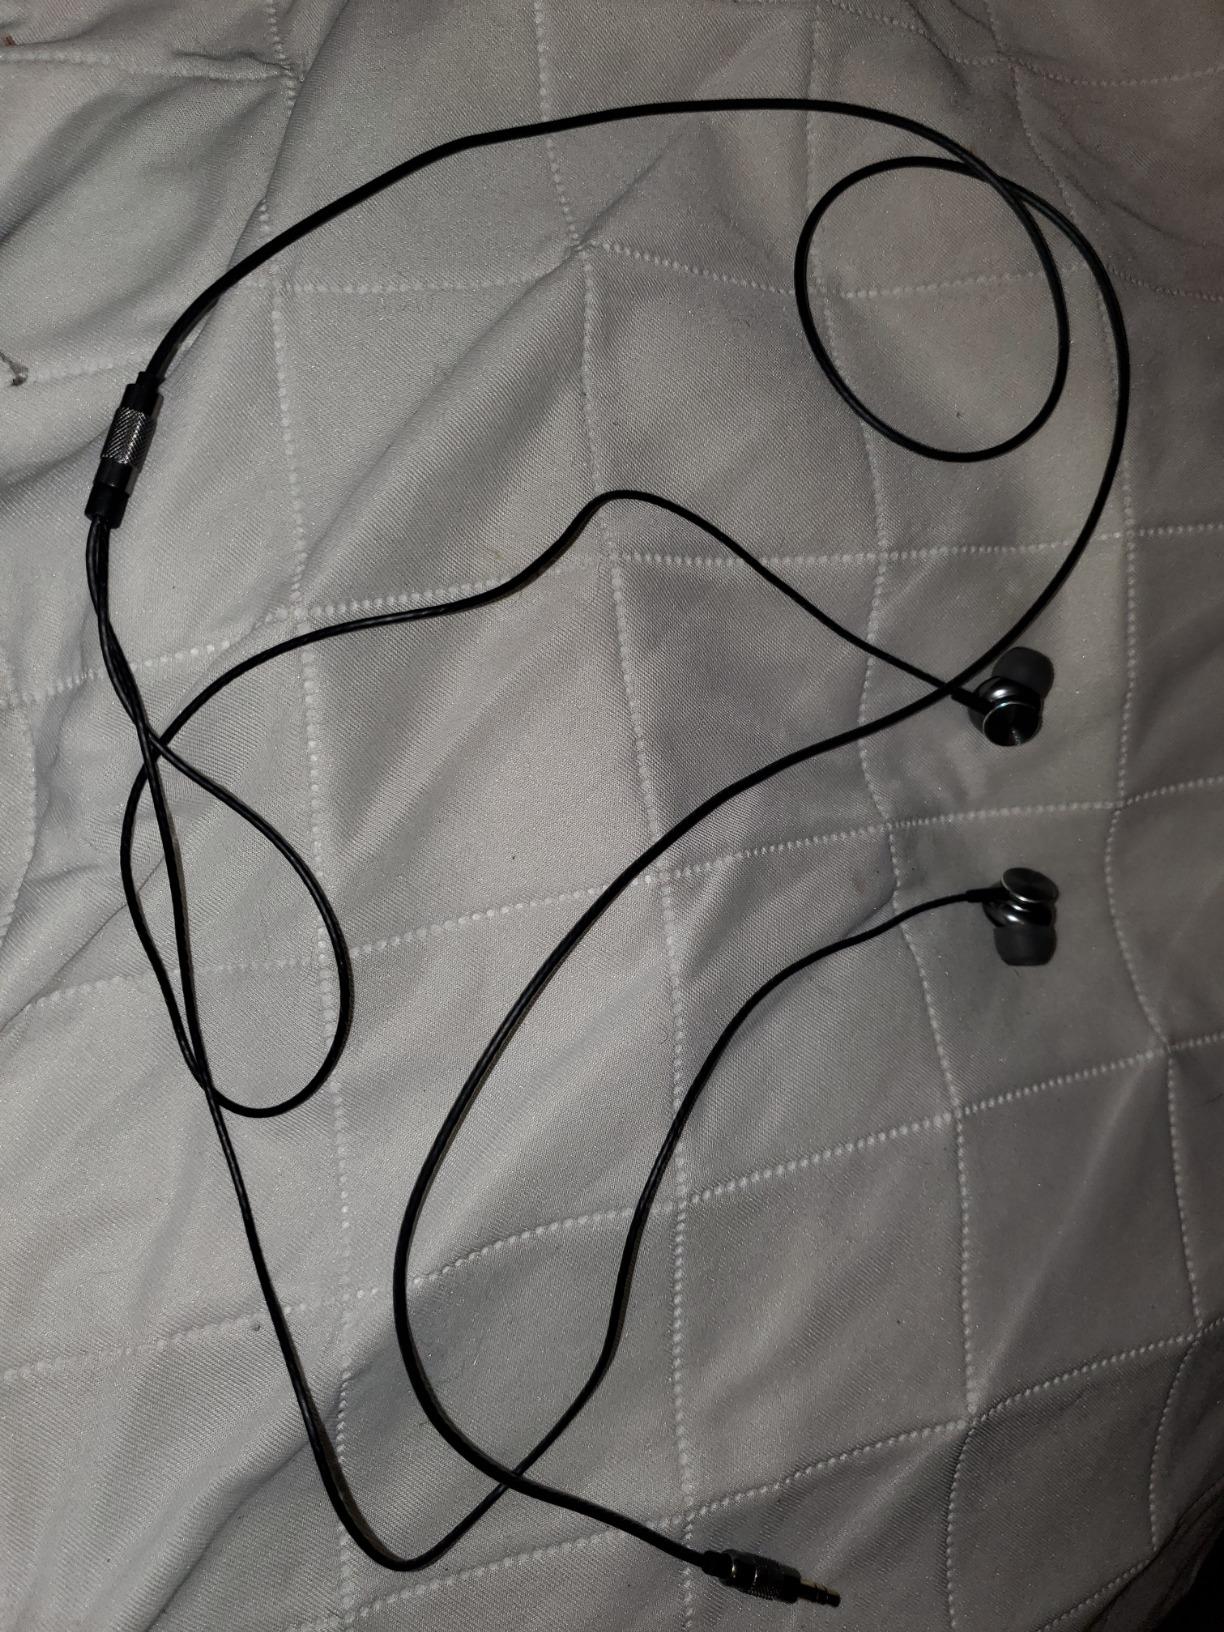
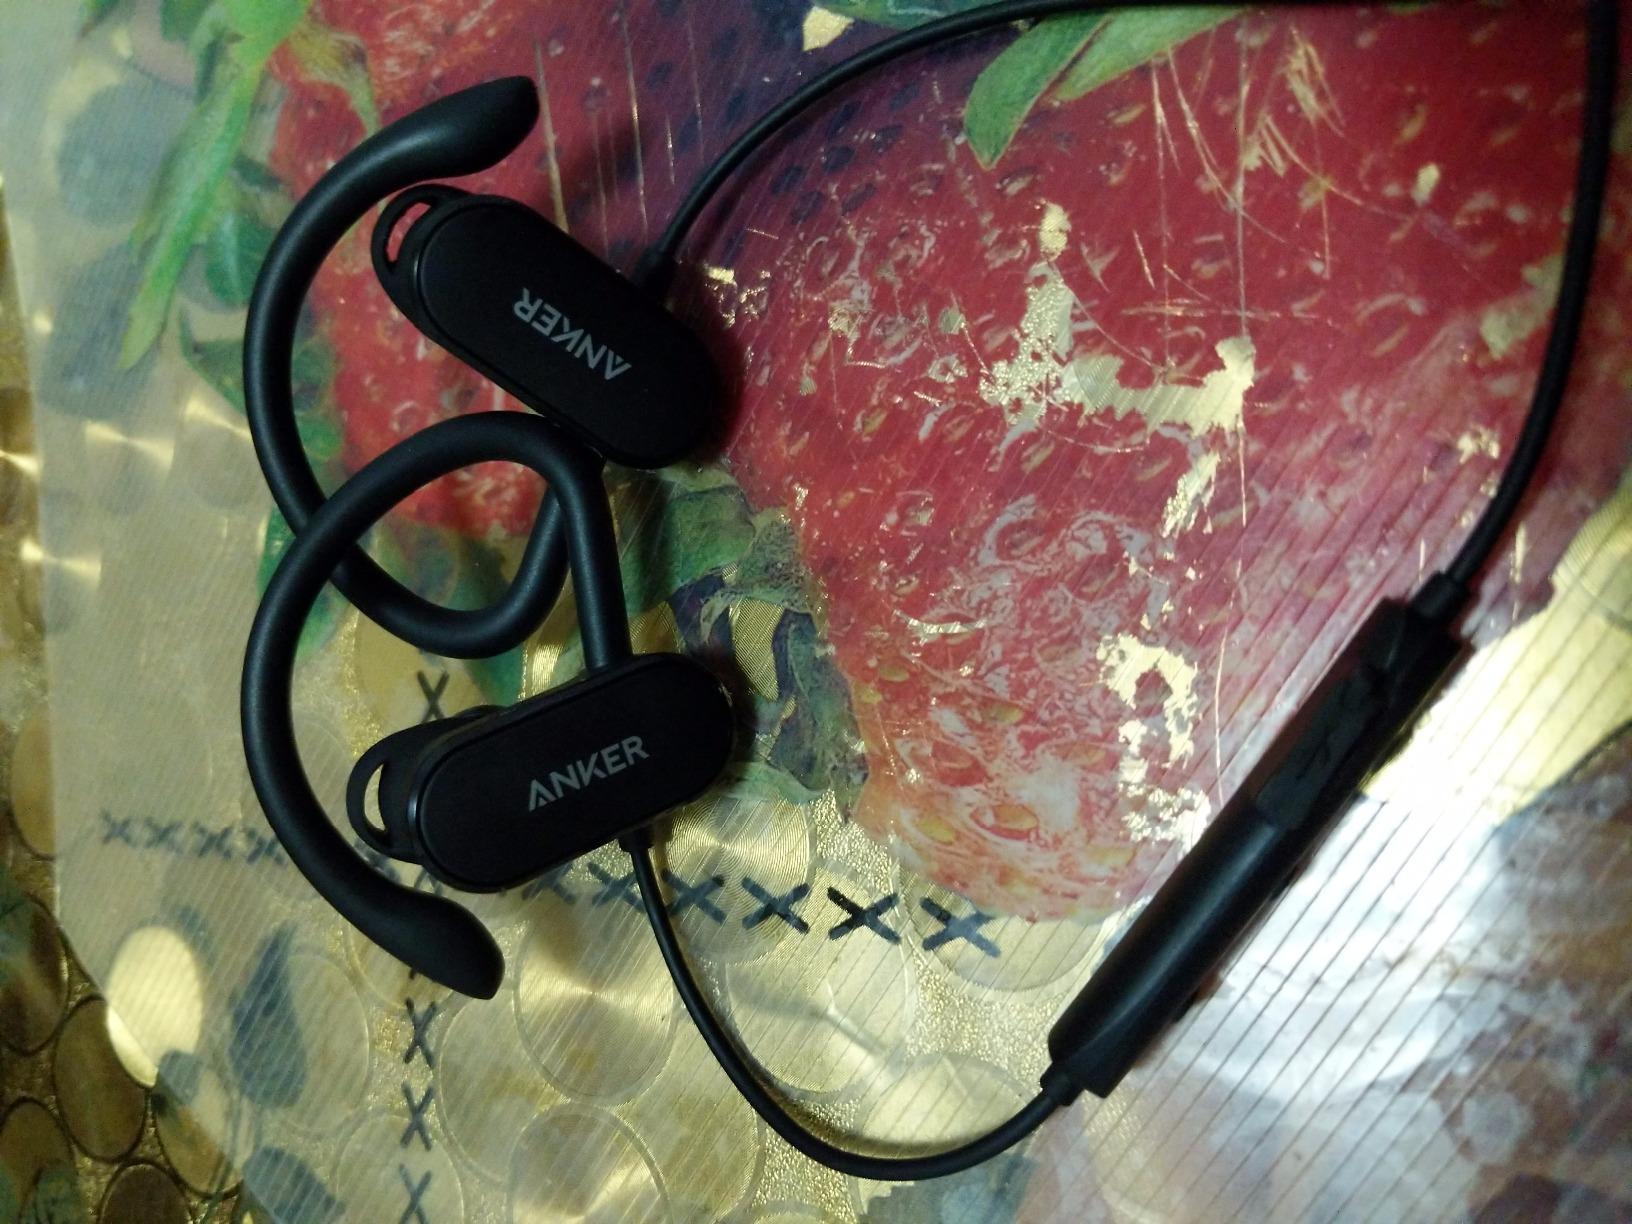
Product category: headphones
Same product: no